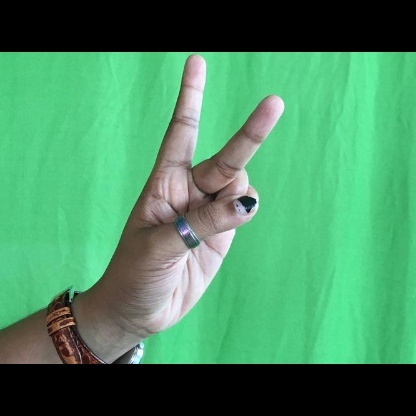
Mudra: Katrimukha